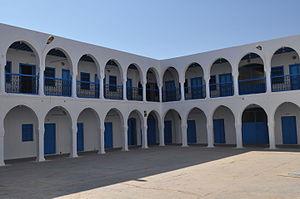
Synagogue de la Hara-Srira This is a photo of the protected monument identified by the ID 82-1 in Tunisia.